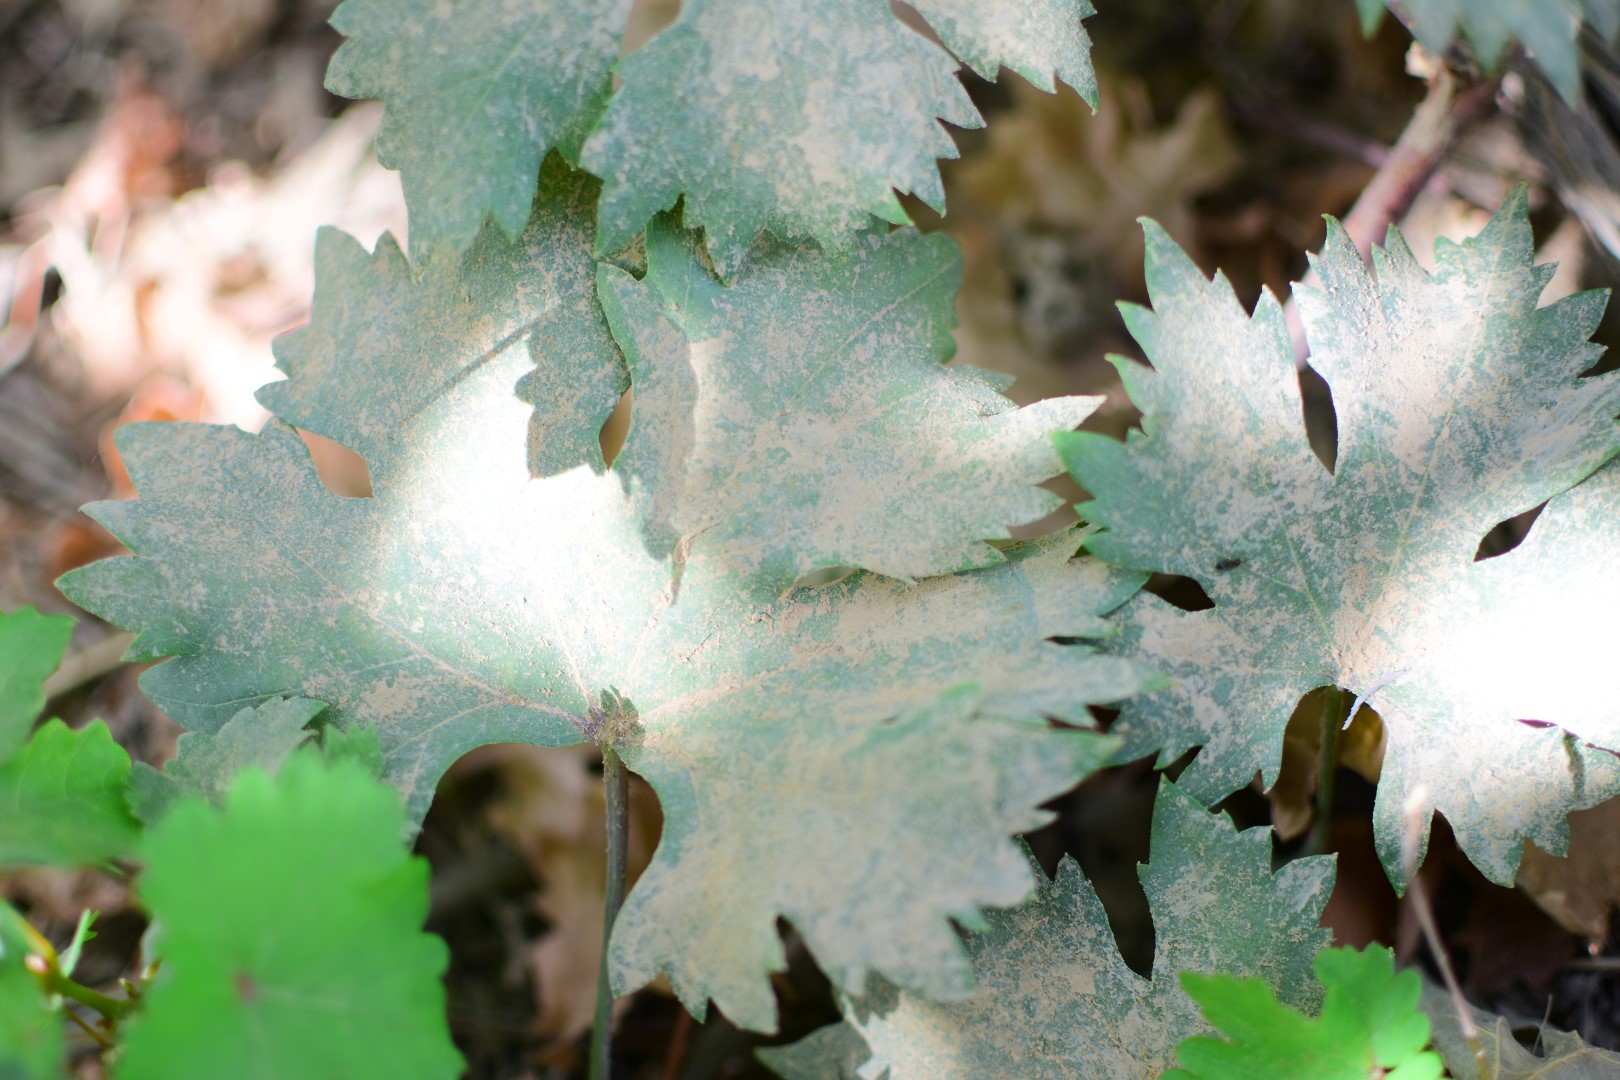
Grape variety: Shdah